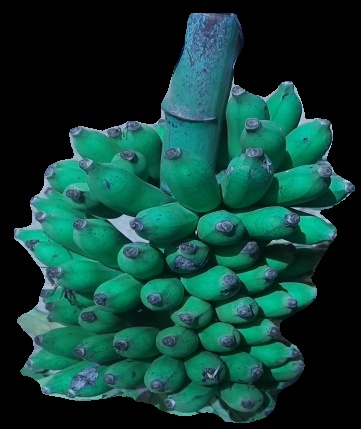
Variety: elakki-bale
Grade: grade3